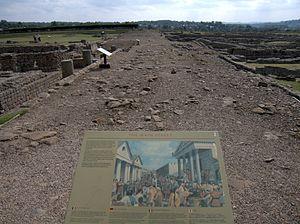
Cet article porte sur les forts et autres structures du mur d'Hadrien, système de fortifications fait de pierre et de terre et édifié de 122 à environ 128 dans l'ancienne province romaine de Bretagne, aujourd'hui en Cumbria et Northumberland dans le nord de l'Angleterre.